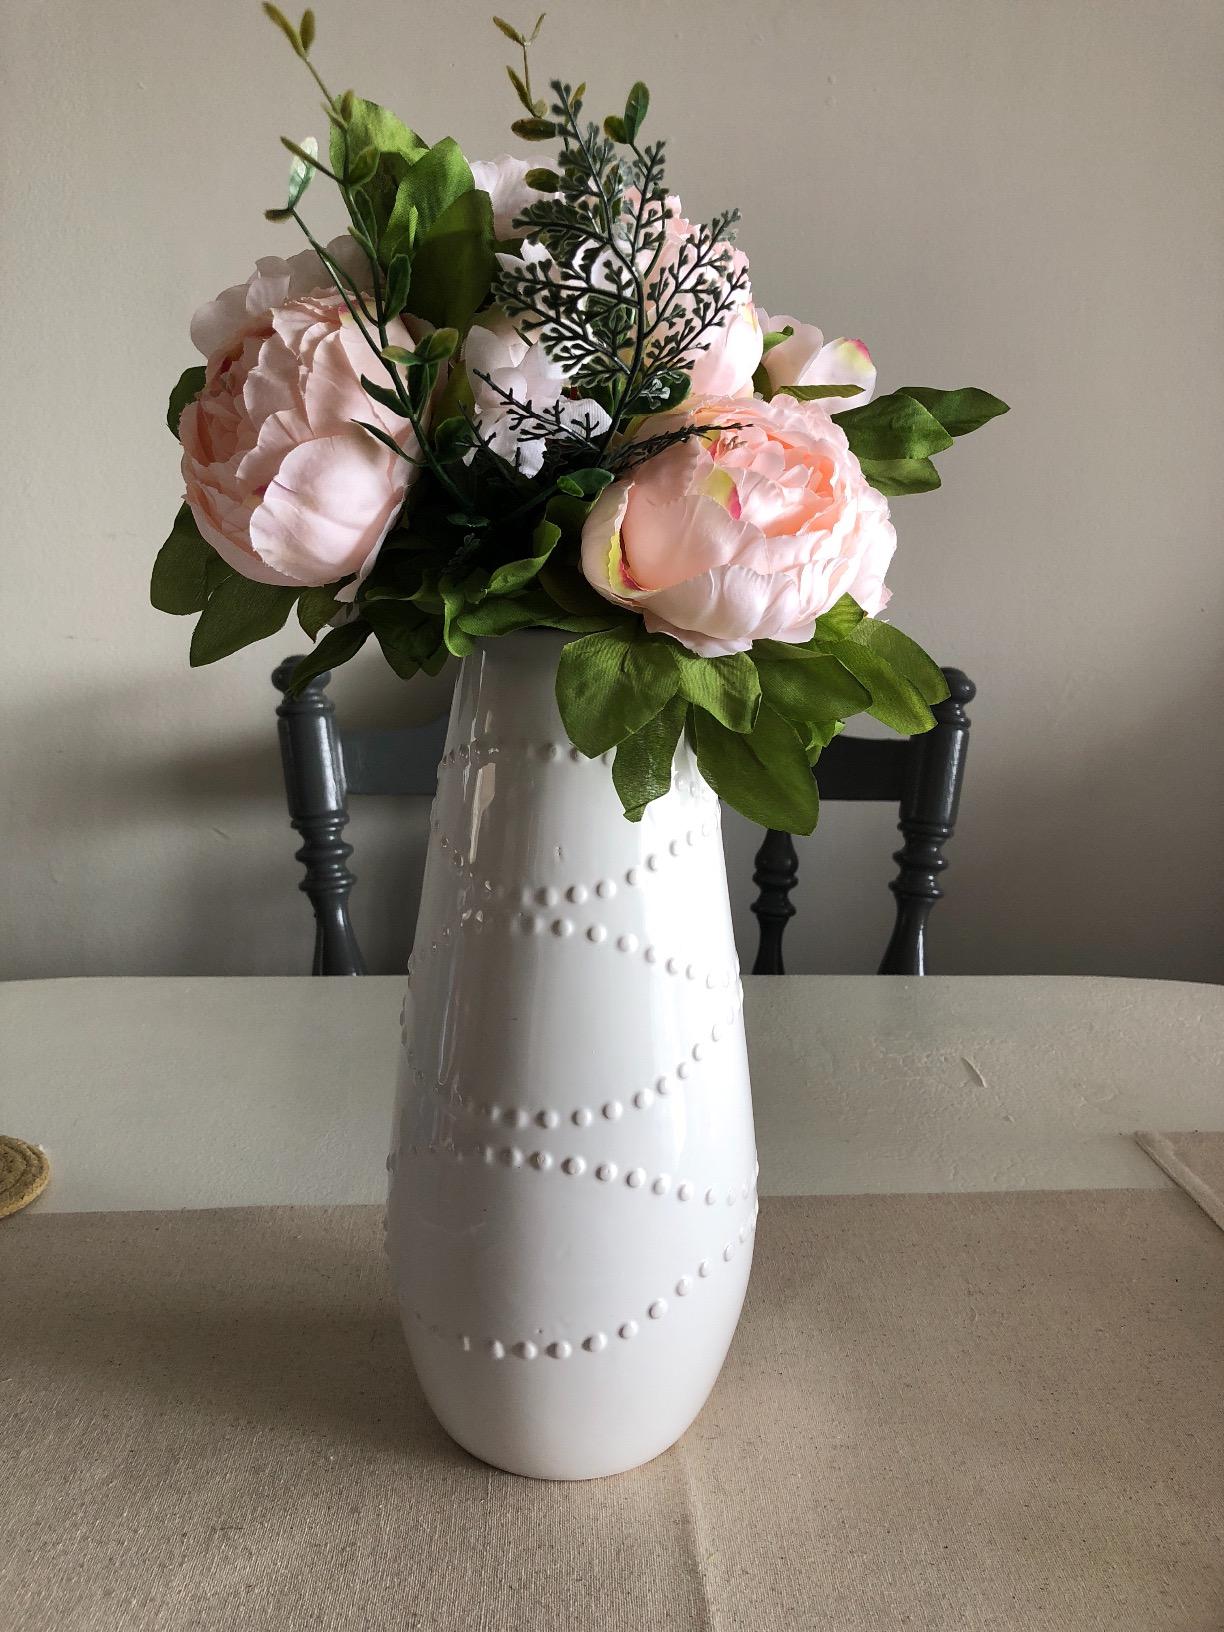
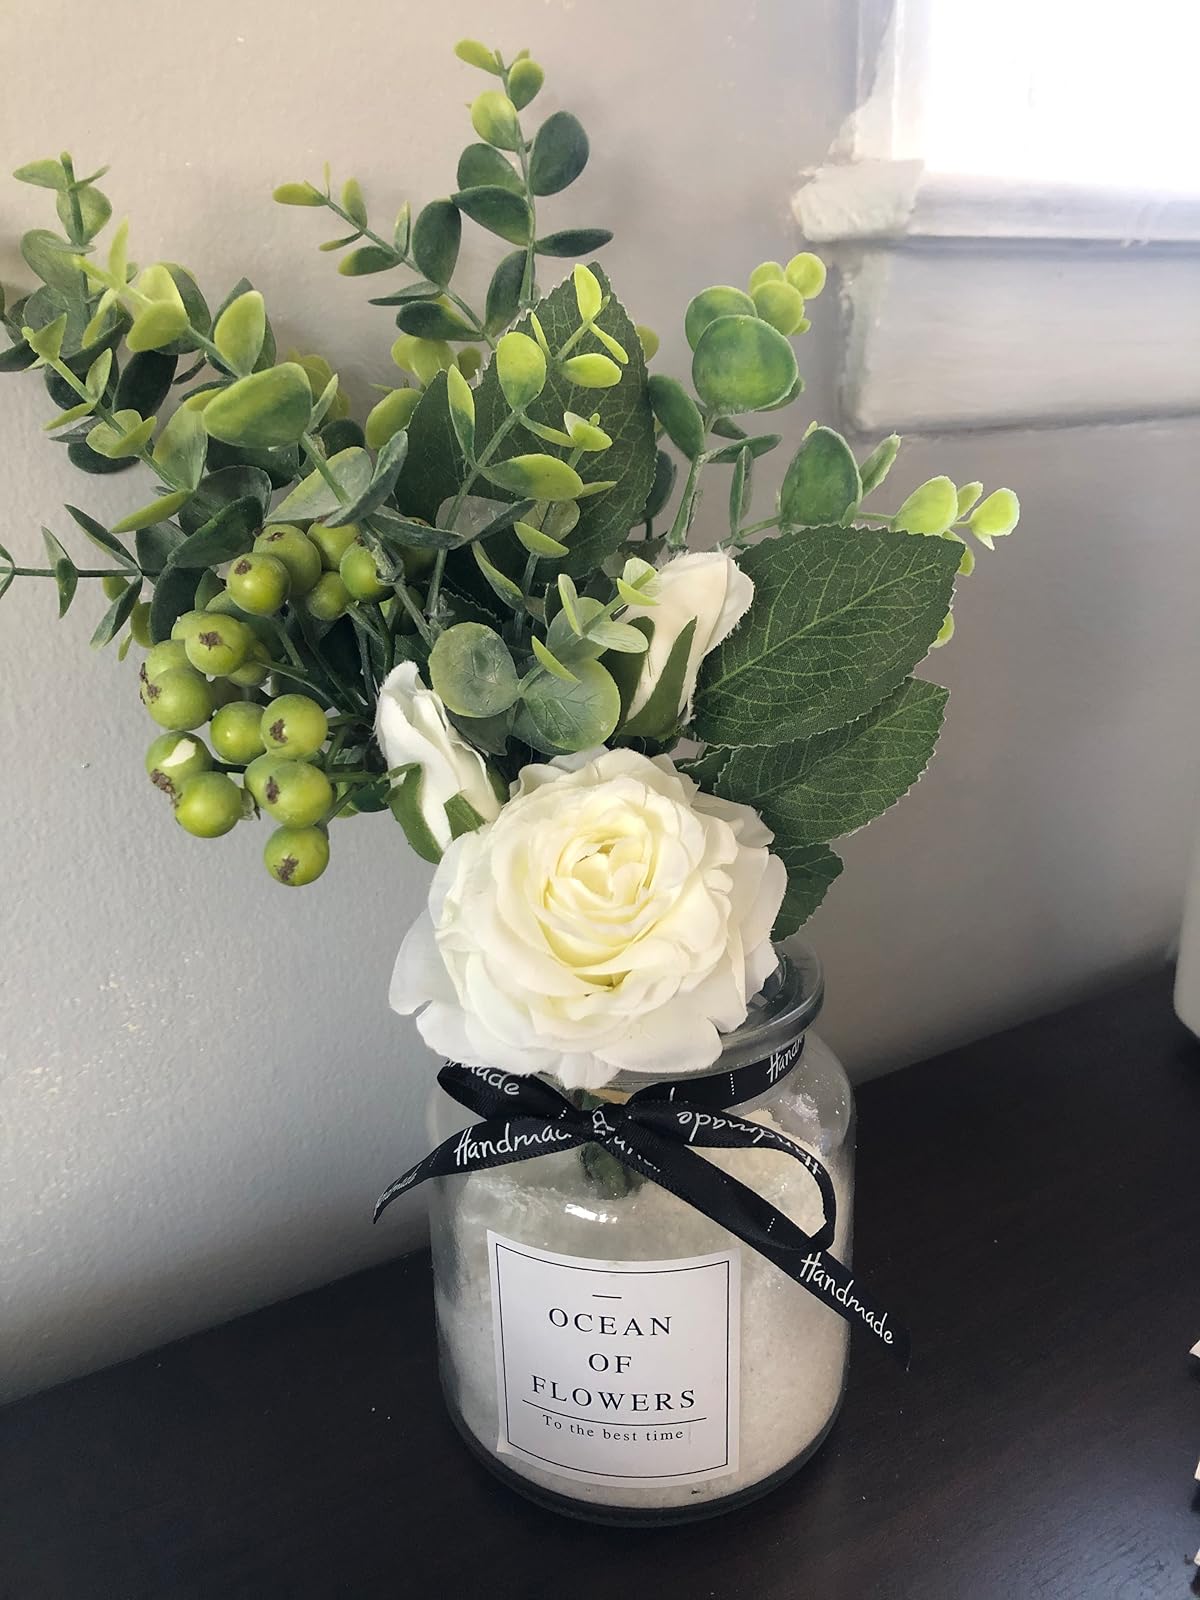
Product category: vase
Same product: no